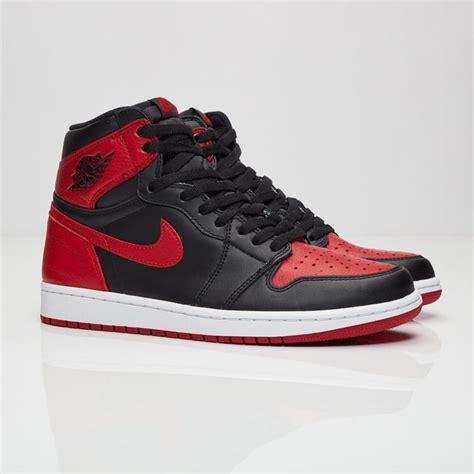
Brand: Jordan
Model: 1 Retro